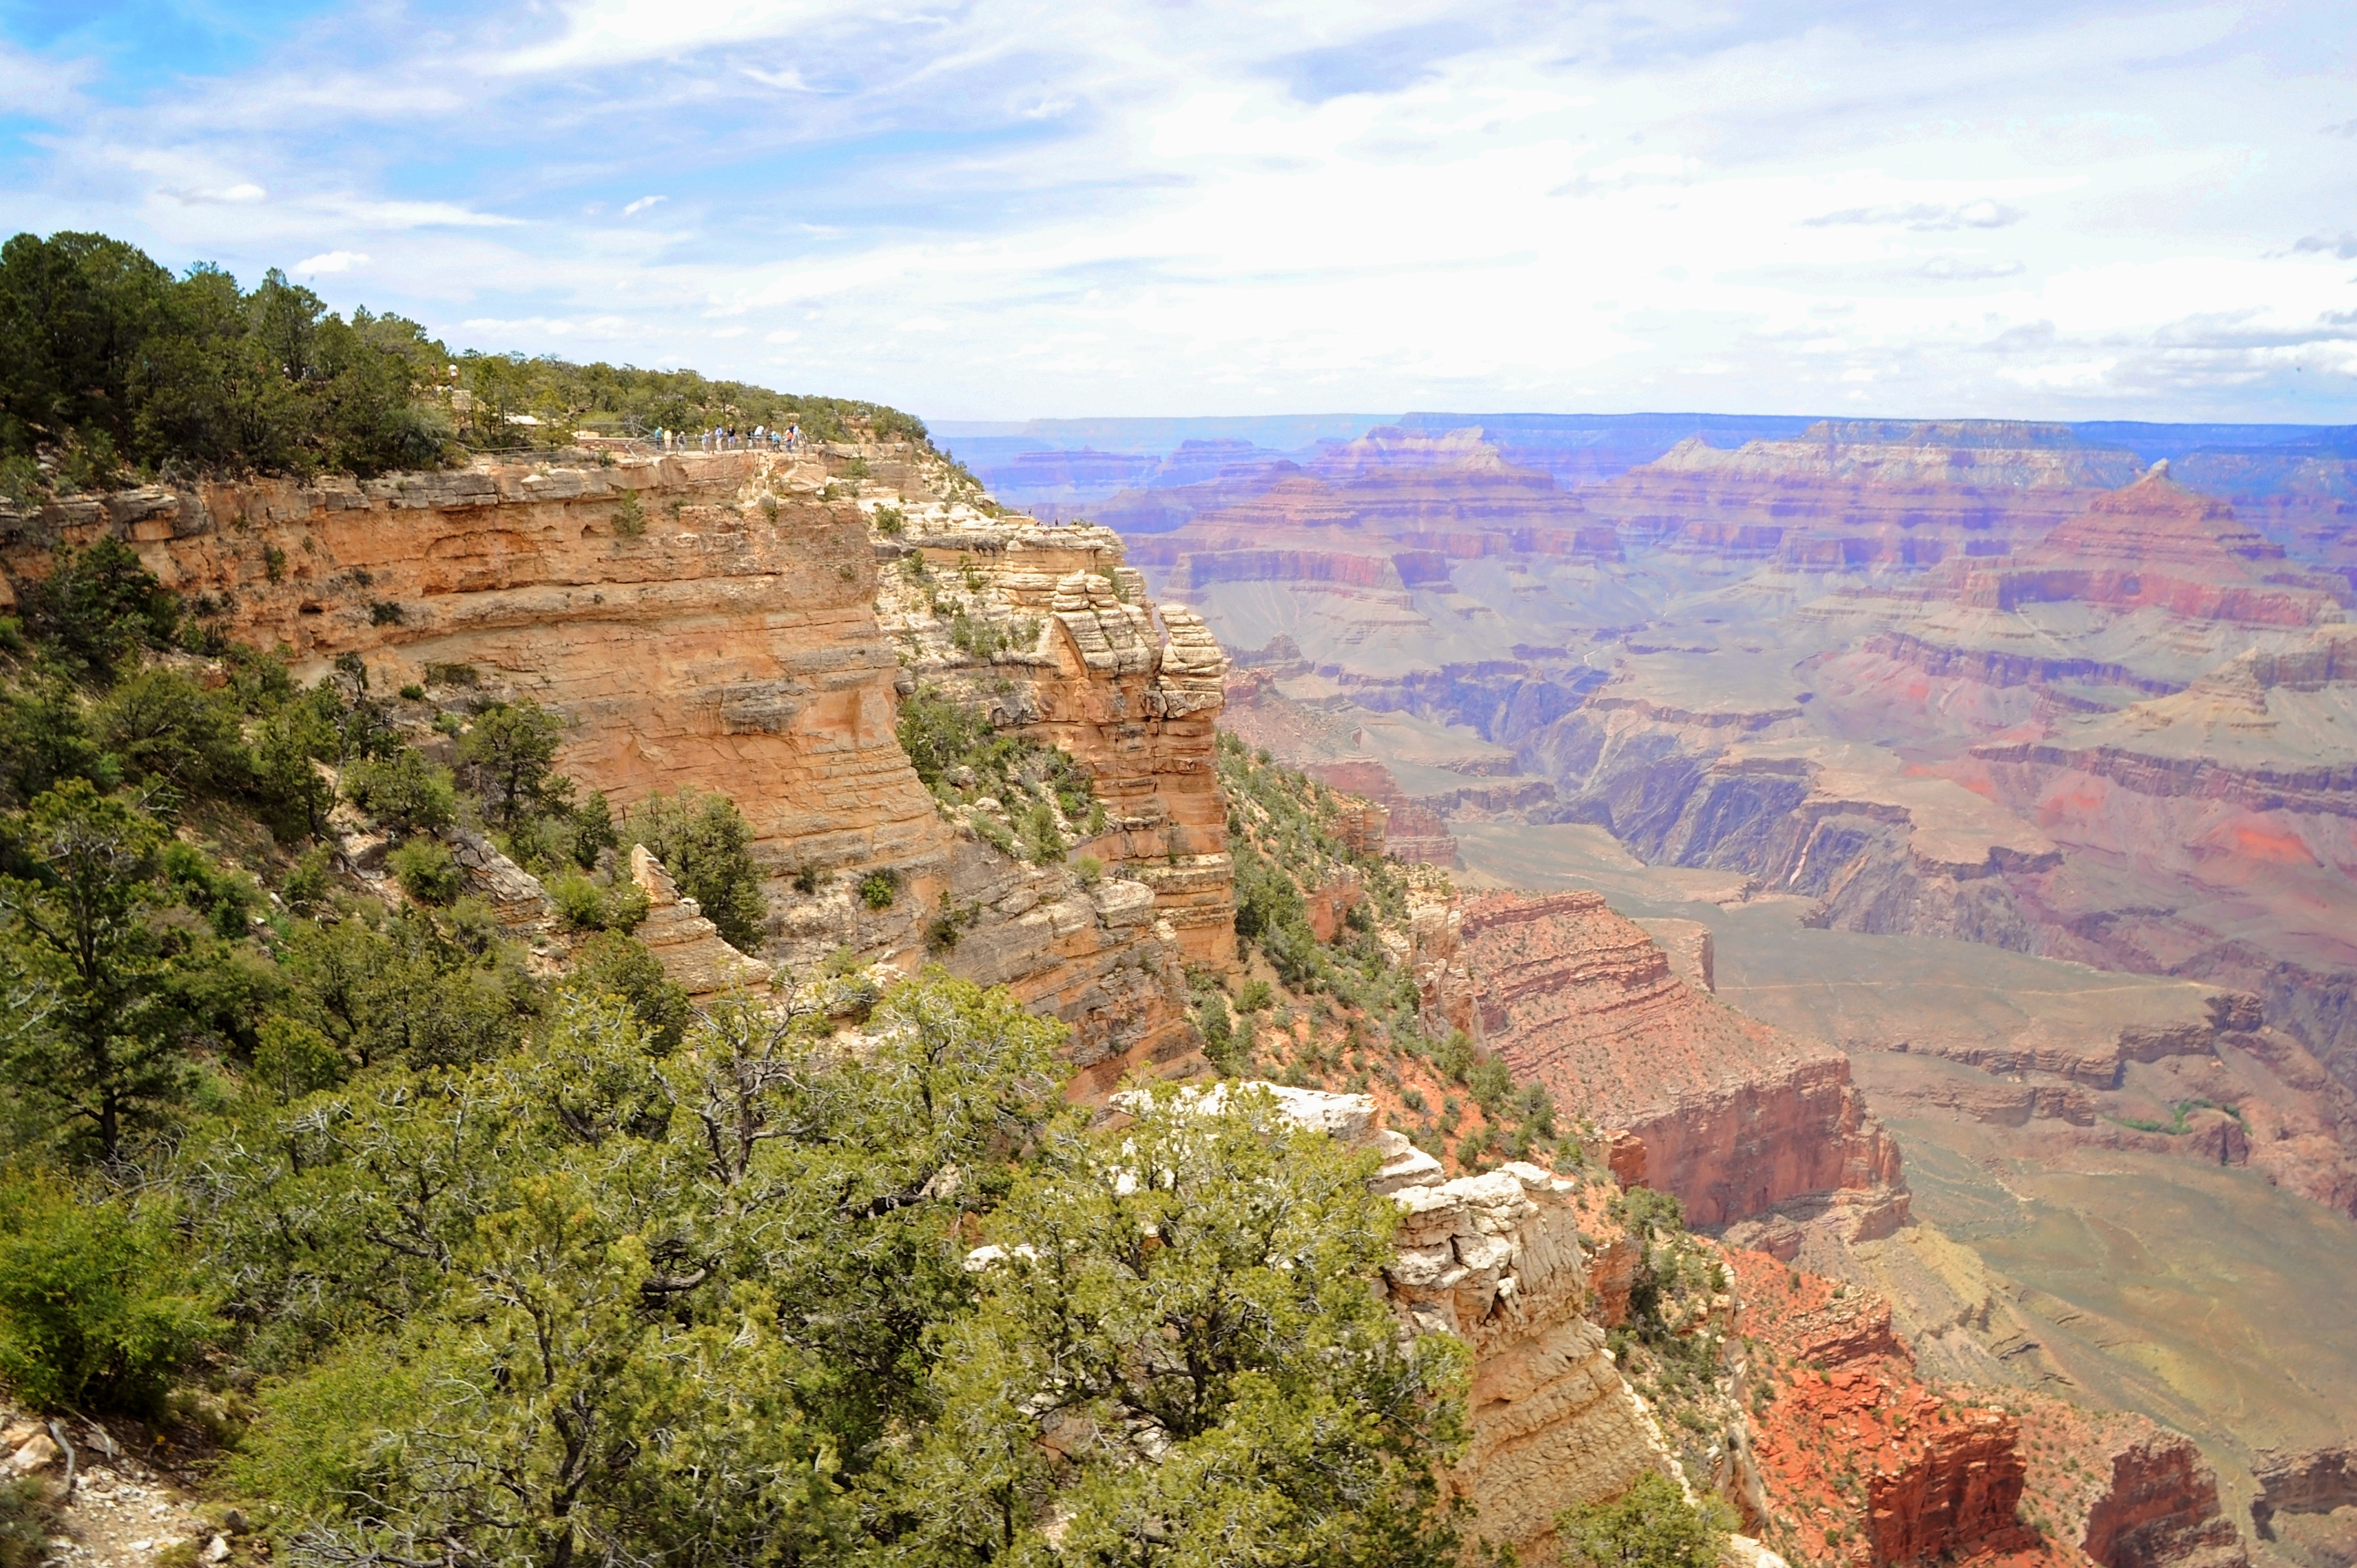
landscape, nature, rock, horizon, mountain, trail, desert, valley, vacation, travel, formation, cliff, orange, park, scenery, usa, america, canyon, tourism, terrain, national park, arizona, outdoors, national, grand, geology, badlands, plateau, escarpment, western, wonder, ecosystem, southwest, wadi, landform, geographical feature